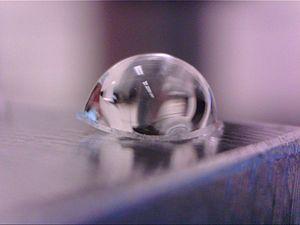
En physique, l'électromouillage est la modification des propriétés de mouillage d'une surface généralement hydrophobe par l'application d'une tension électrique entre un solide et un liquide conducteur. Ce phénomène physique relève du domaine de la microfluidique, c'est-à-dire de la manipulation des liquides à petite échelle. Par la formation d'une capacité électrique, l'énergie apportée vient modifier le bilan énergétique qui détermine la forme de la goutte, celle-ci peut alors se déformer ou être déplacée.
L'élasto-capillarité est la capacité des forces capillaires à déformer un matériau solide. Comme tous les phénomènes capillaires, elle ne se manifeste qu'à petite échelle.